Andrzej Maciejewski

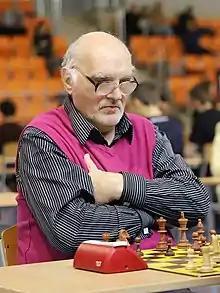
Andrzej Maciejewski in 2021

Andrzej Maciejewski (born 9 July 1951) is a Polish chess International Master (1987).